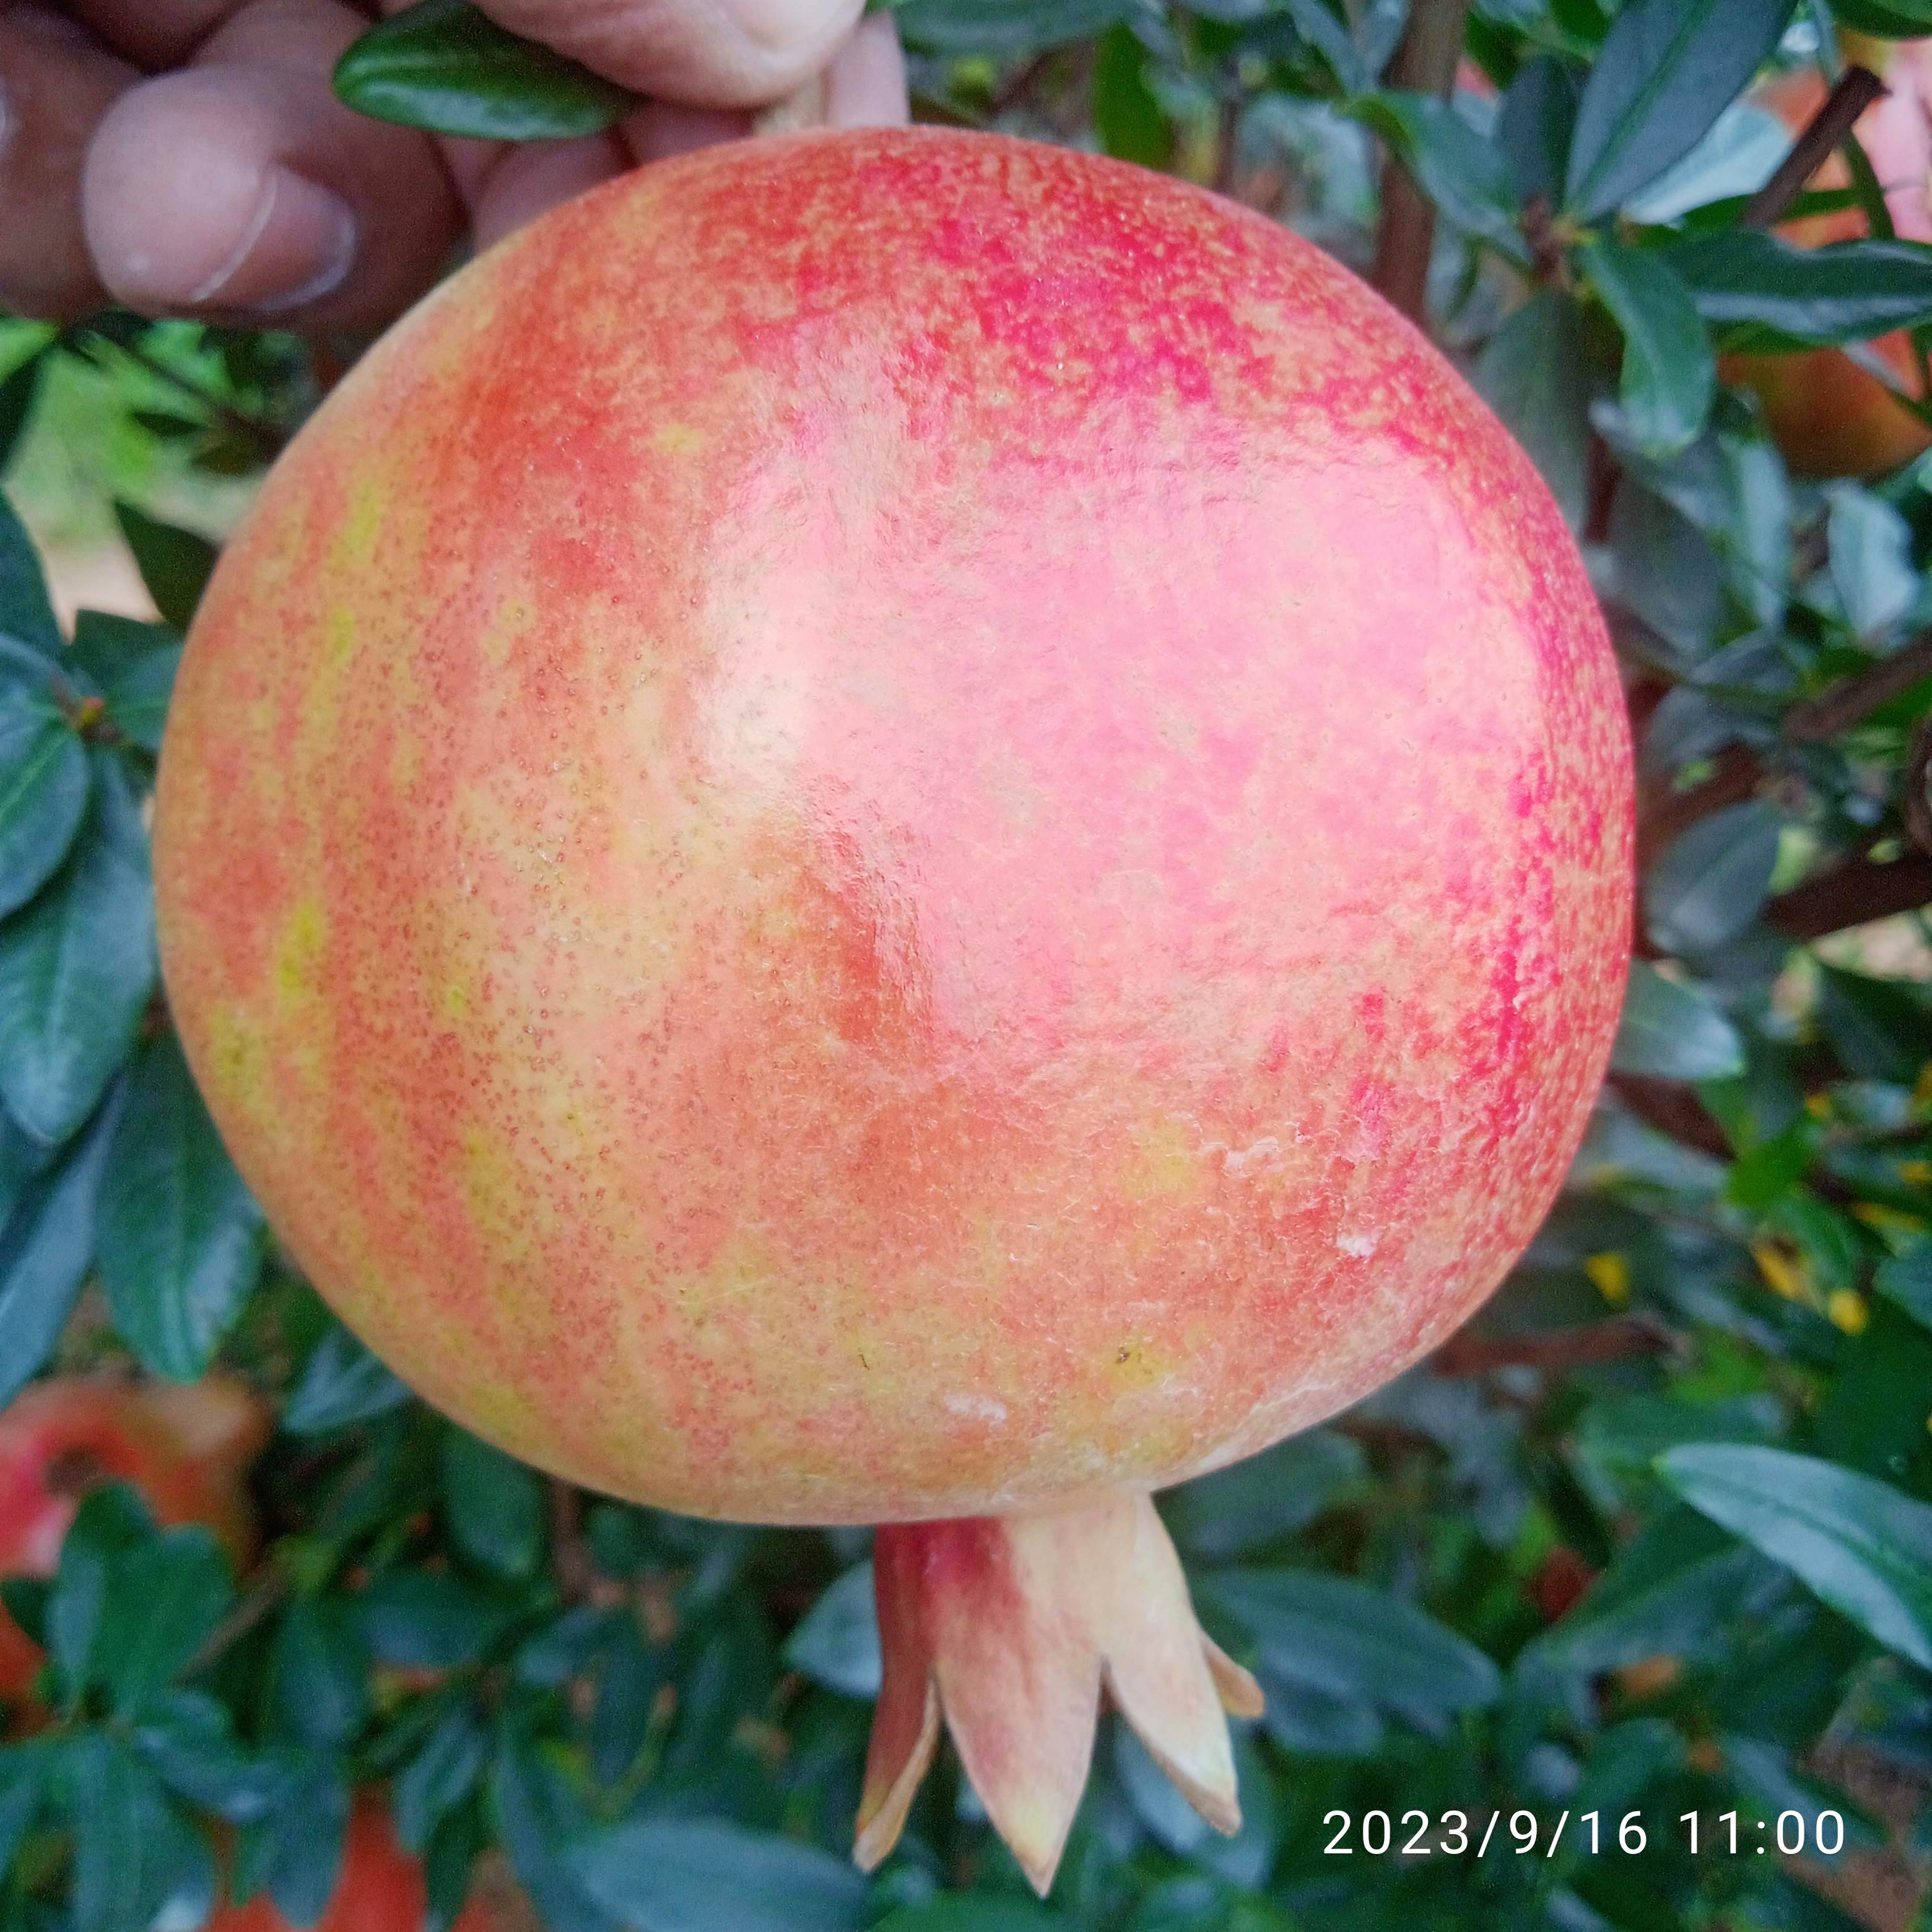
Label: Healthy